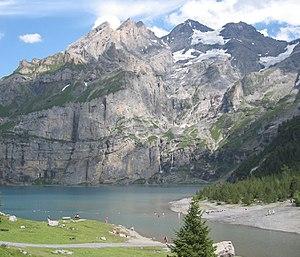
De gauche à droite, les sommets suivants du massif du Blüemlisalp, le Rothorn (3 280 m), la Wyssi Frau (3 648 m), le Blüemlisalphorn (3 661 m, le point culminant du massif), l'Oeschinenhorn (3 486 m), qui dominent le lac de l'Oeschinensee."